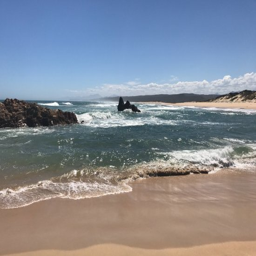
amazing view from the other beach you past before the main beach